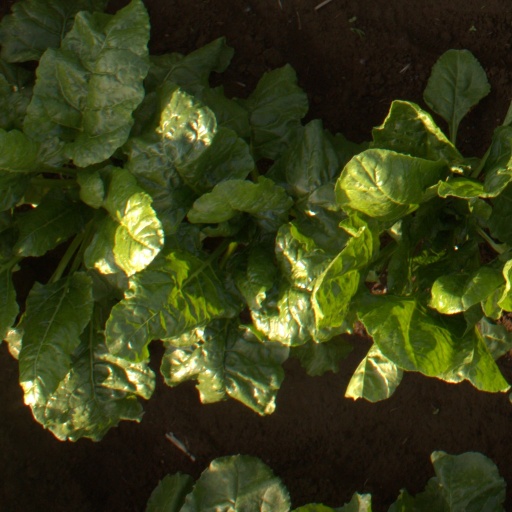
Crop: sugar beet